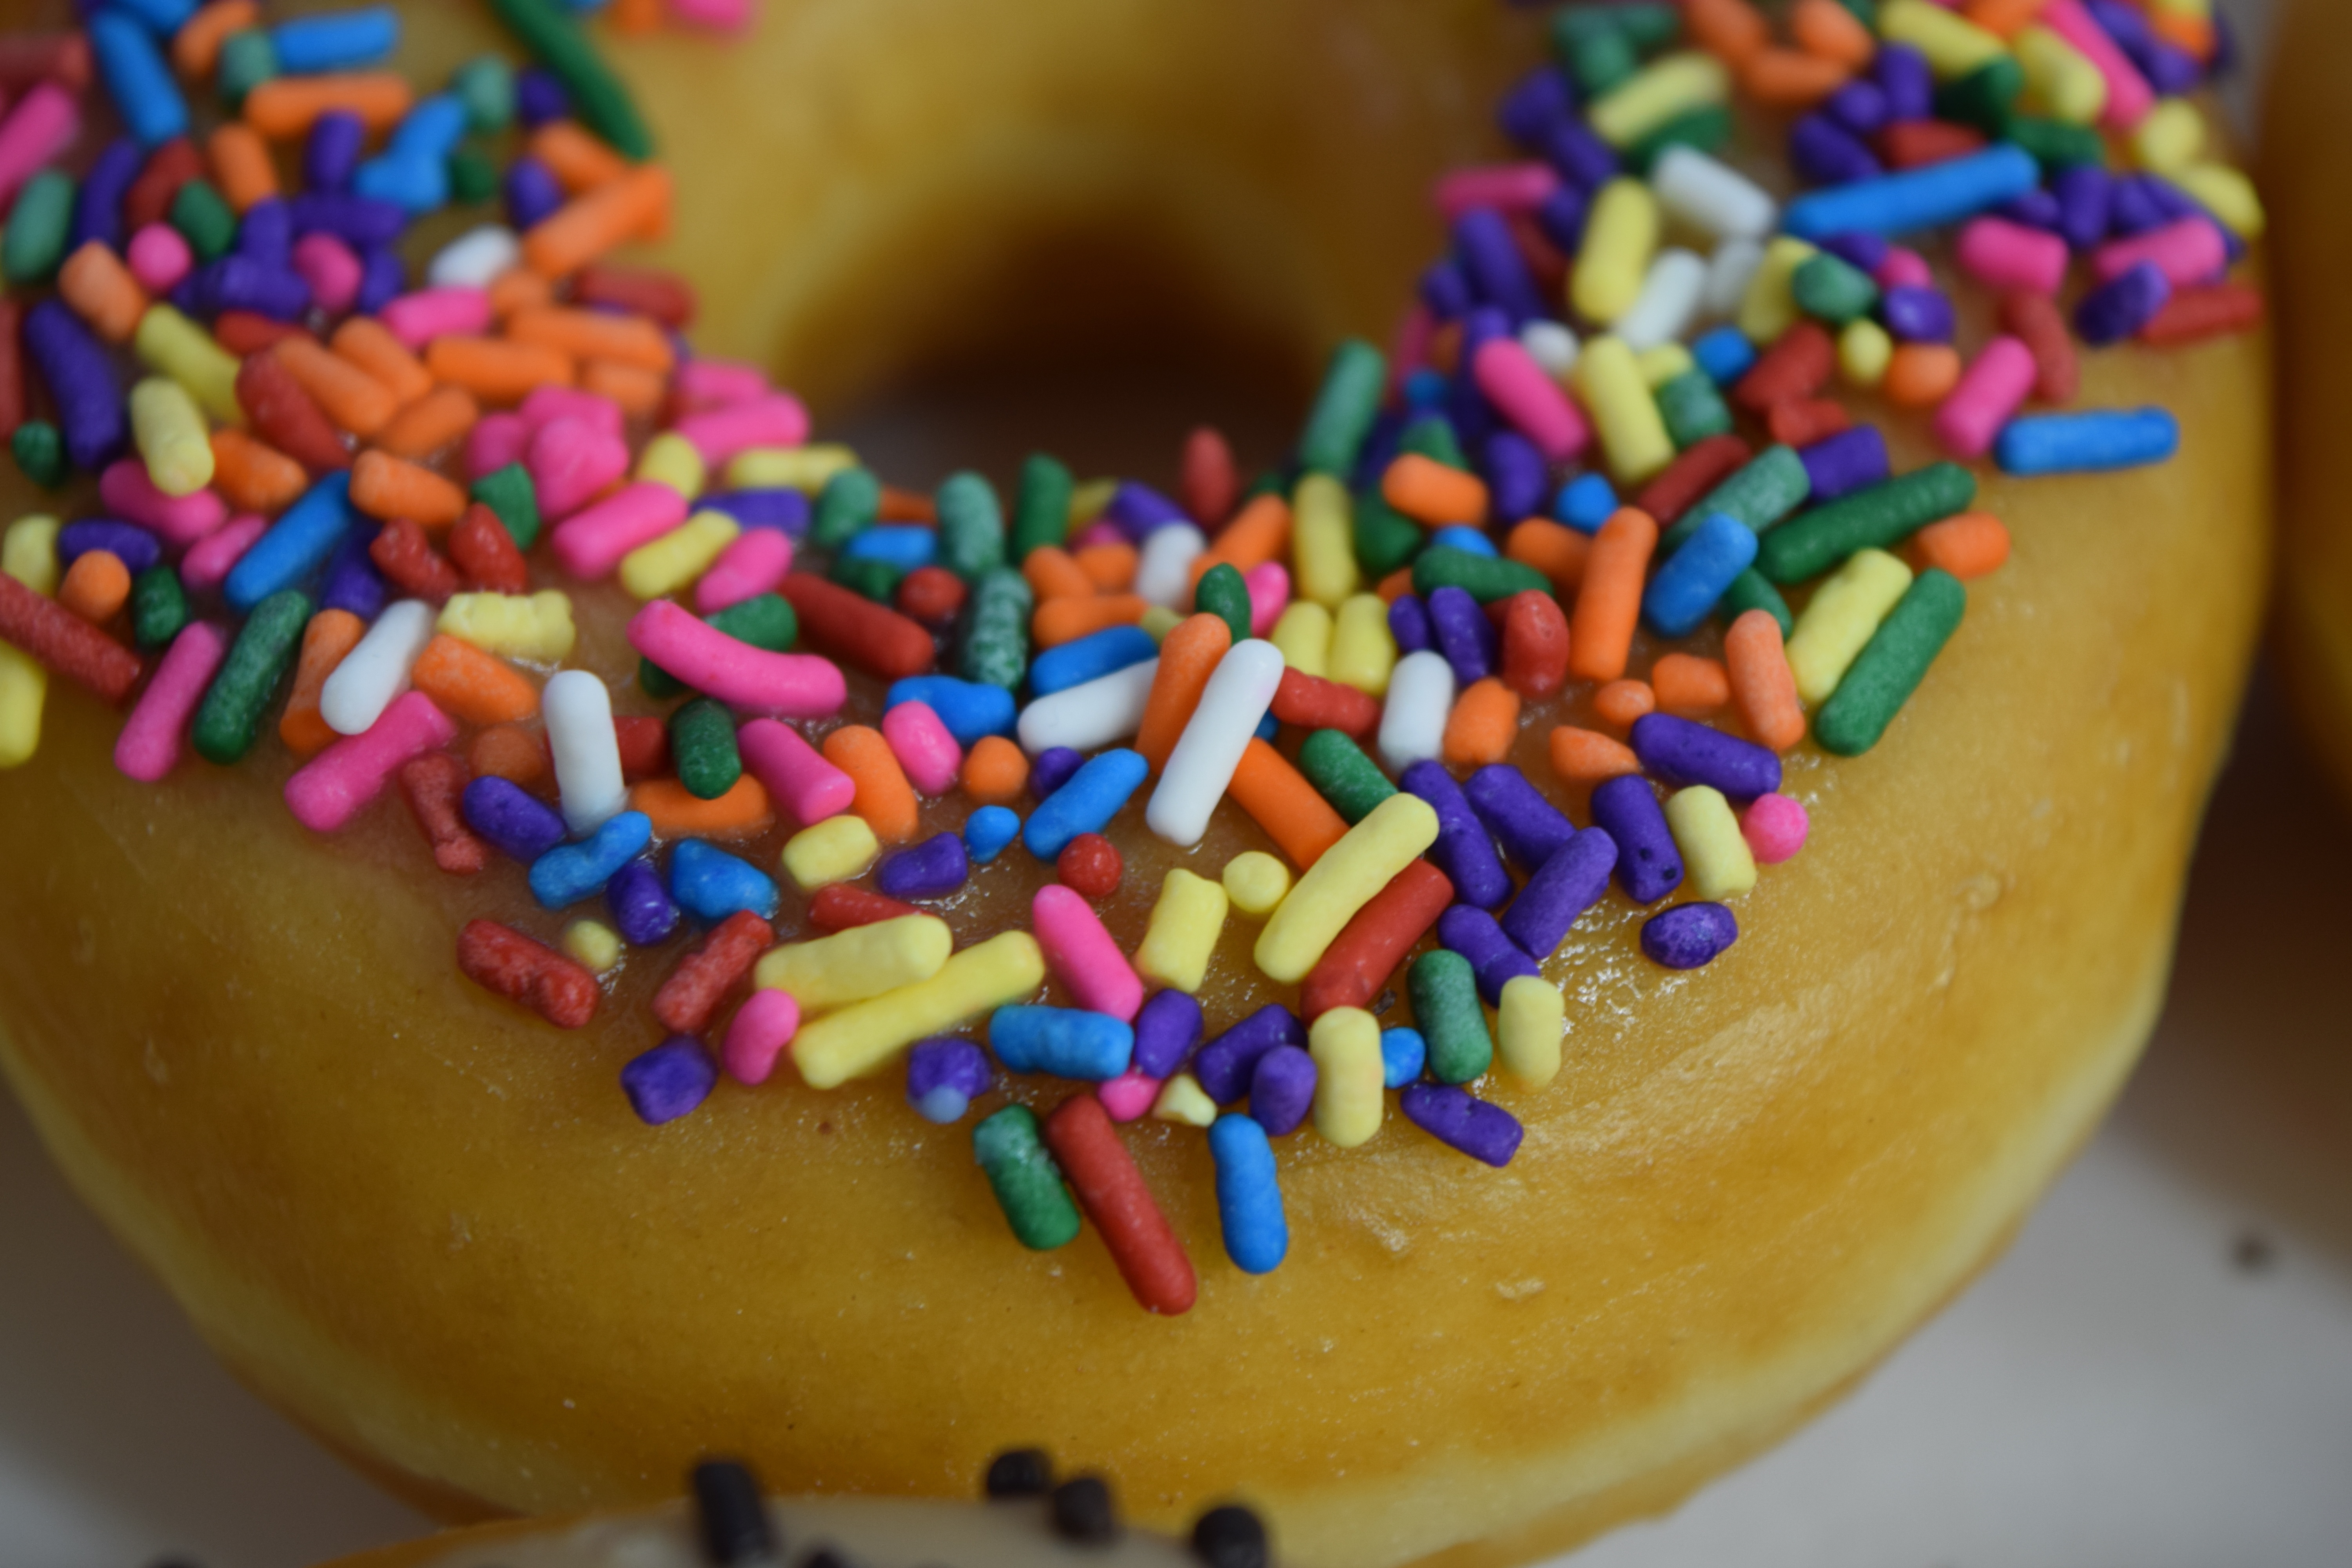
food, color, dessert, cuisine, cake, icing, sweetness, sprinkles, baked goods, snack food